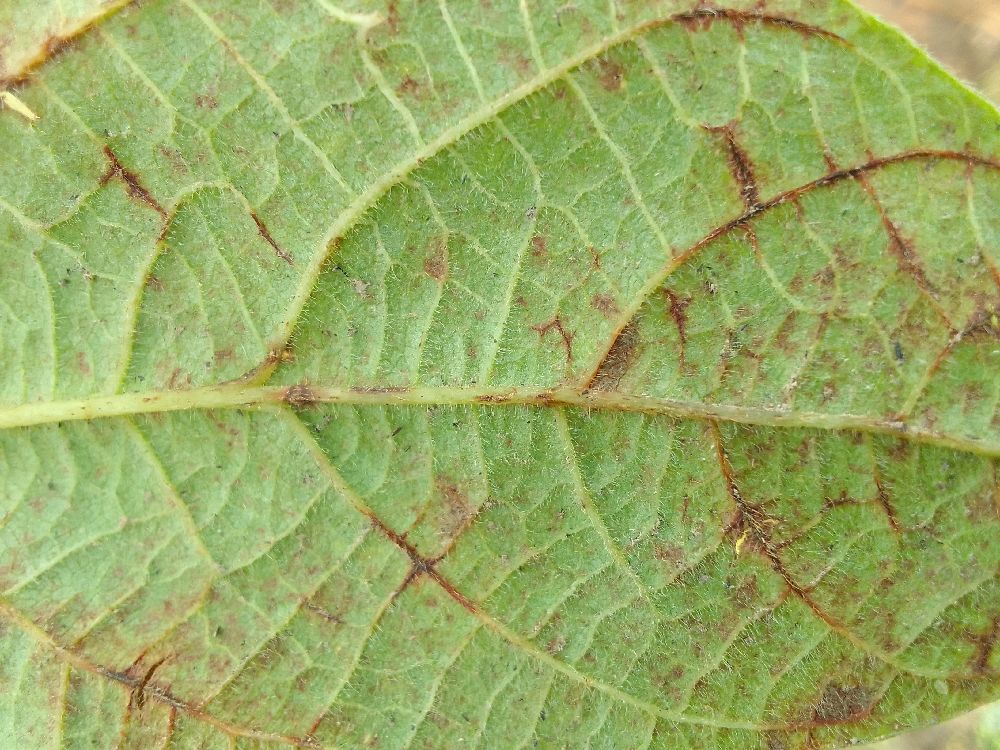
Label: anthracnose